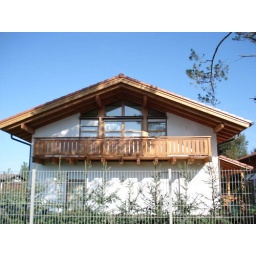
A house besides the office in Effildof village where the Site office is located.